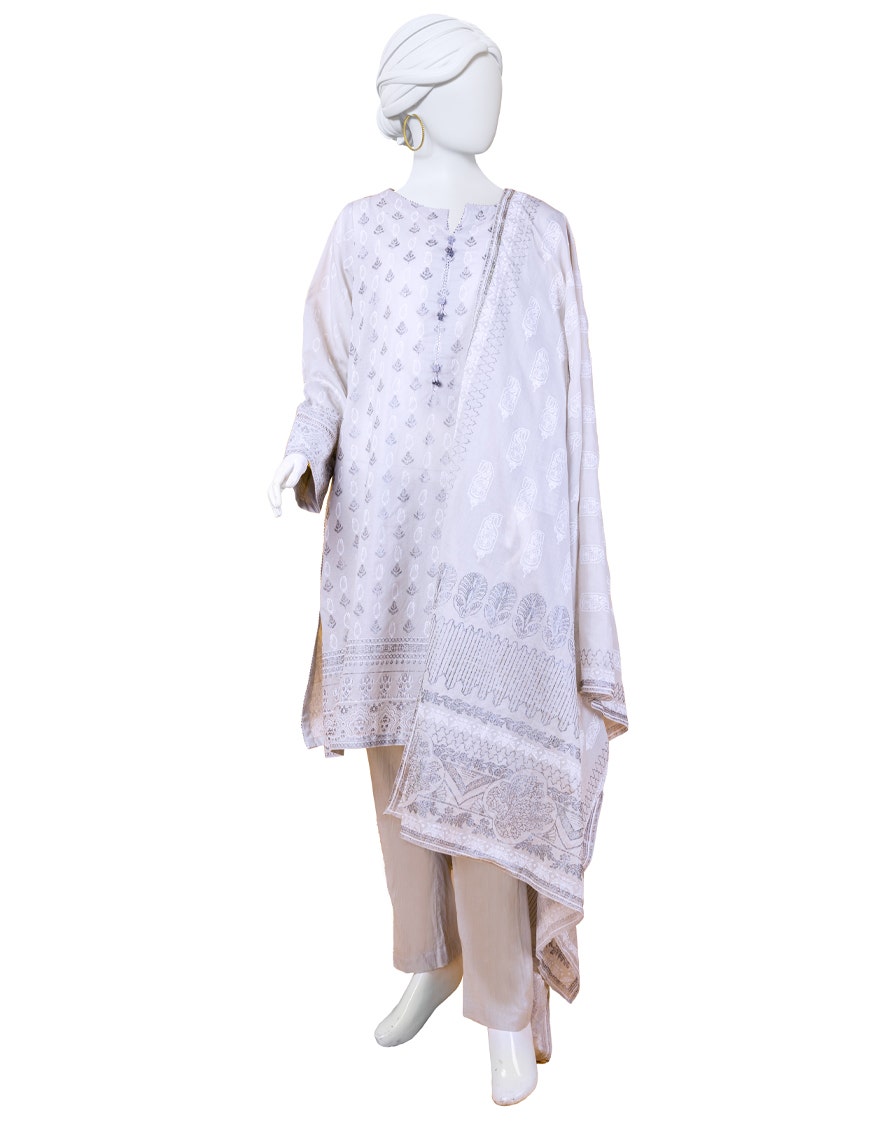
off white kurta pajamas